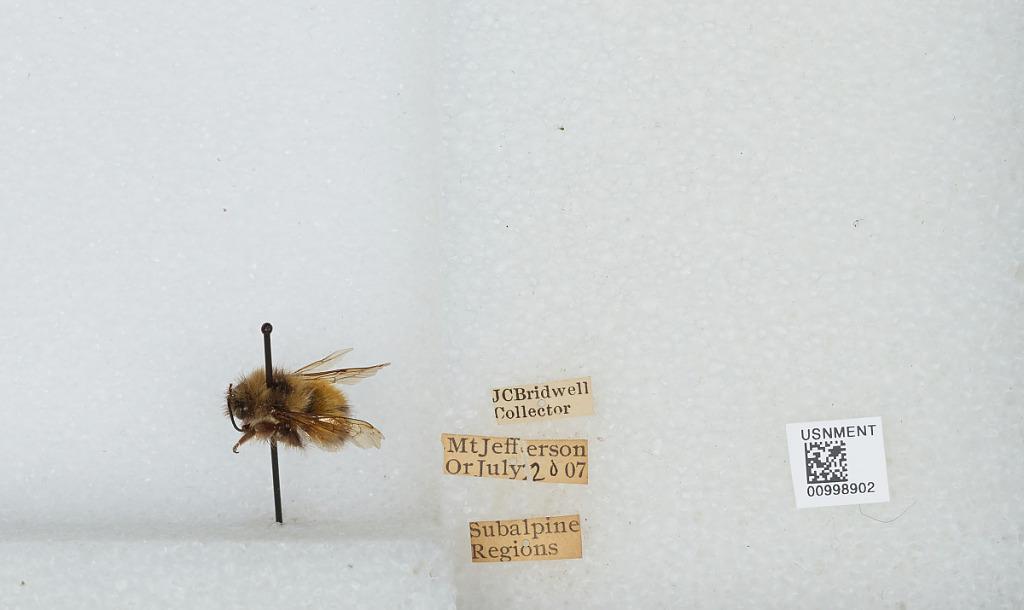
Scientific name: Bombus (Pyrobombus) melanopygus Nylander
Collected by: J. Bridwell
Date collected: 1907-7-20
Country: United States
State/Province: Oregon
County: Linn
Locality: Mount Jefferson, Subalpine Regions
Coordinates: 44.6742, -121.799